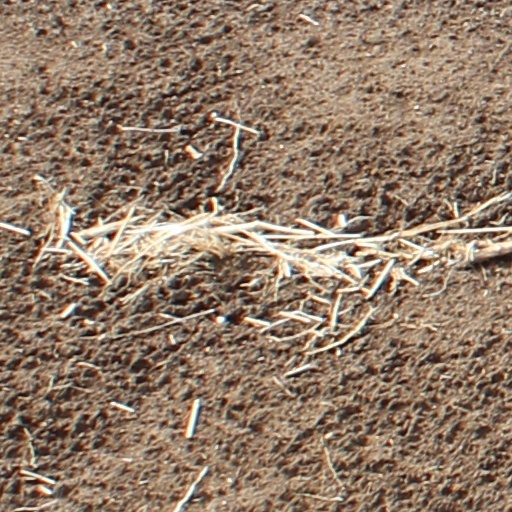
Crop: wheat